Elfin Forest, California

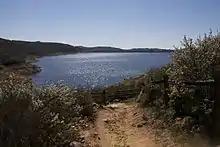
Olivenhain Dam & Reservoir view from an Elfin Forest trail

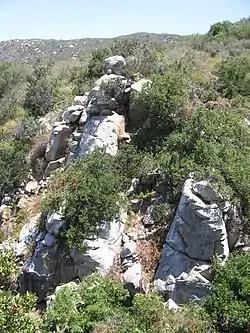
Rock ledge

Elfin Forest is one of the terms used by naturalists to describe the chaparral vegetation which formerly covered much of coastal Southern California. It is variously known as California coastal sage and chaparral ecoregion, bush-forest, elfin-wood, heath-scrub. The coastal scrub supports many plants and animals, including the endangered gnatcatcher. The Elfin Forest valley contains one of the largest area leftover virgin coastal scrub in Southern California. Elfin forest is also a type of Dwarf forest in coastal California and elsewhere.